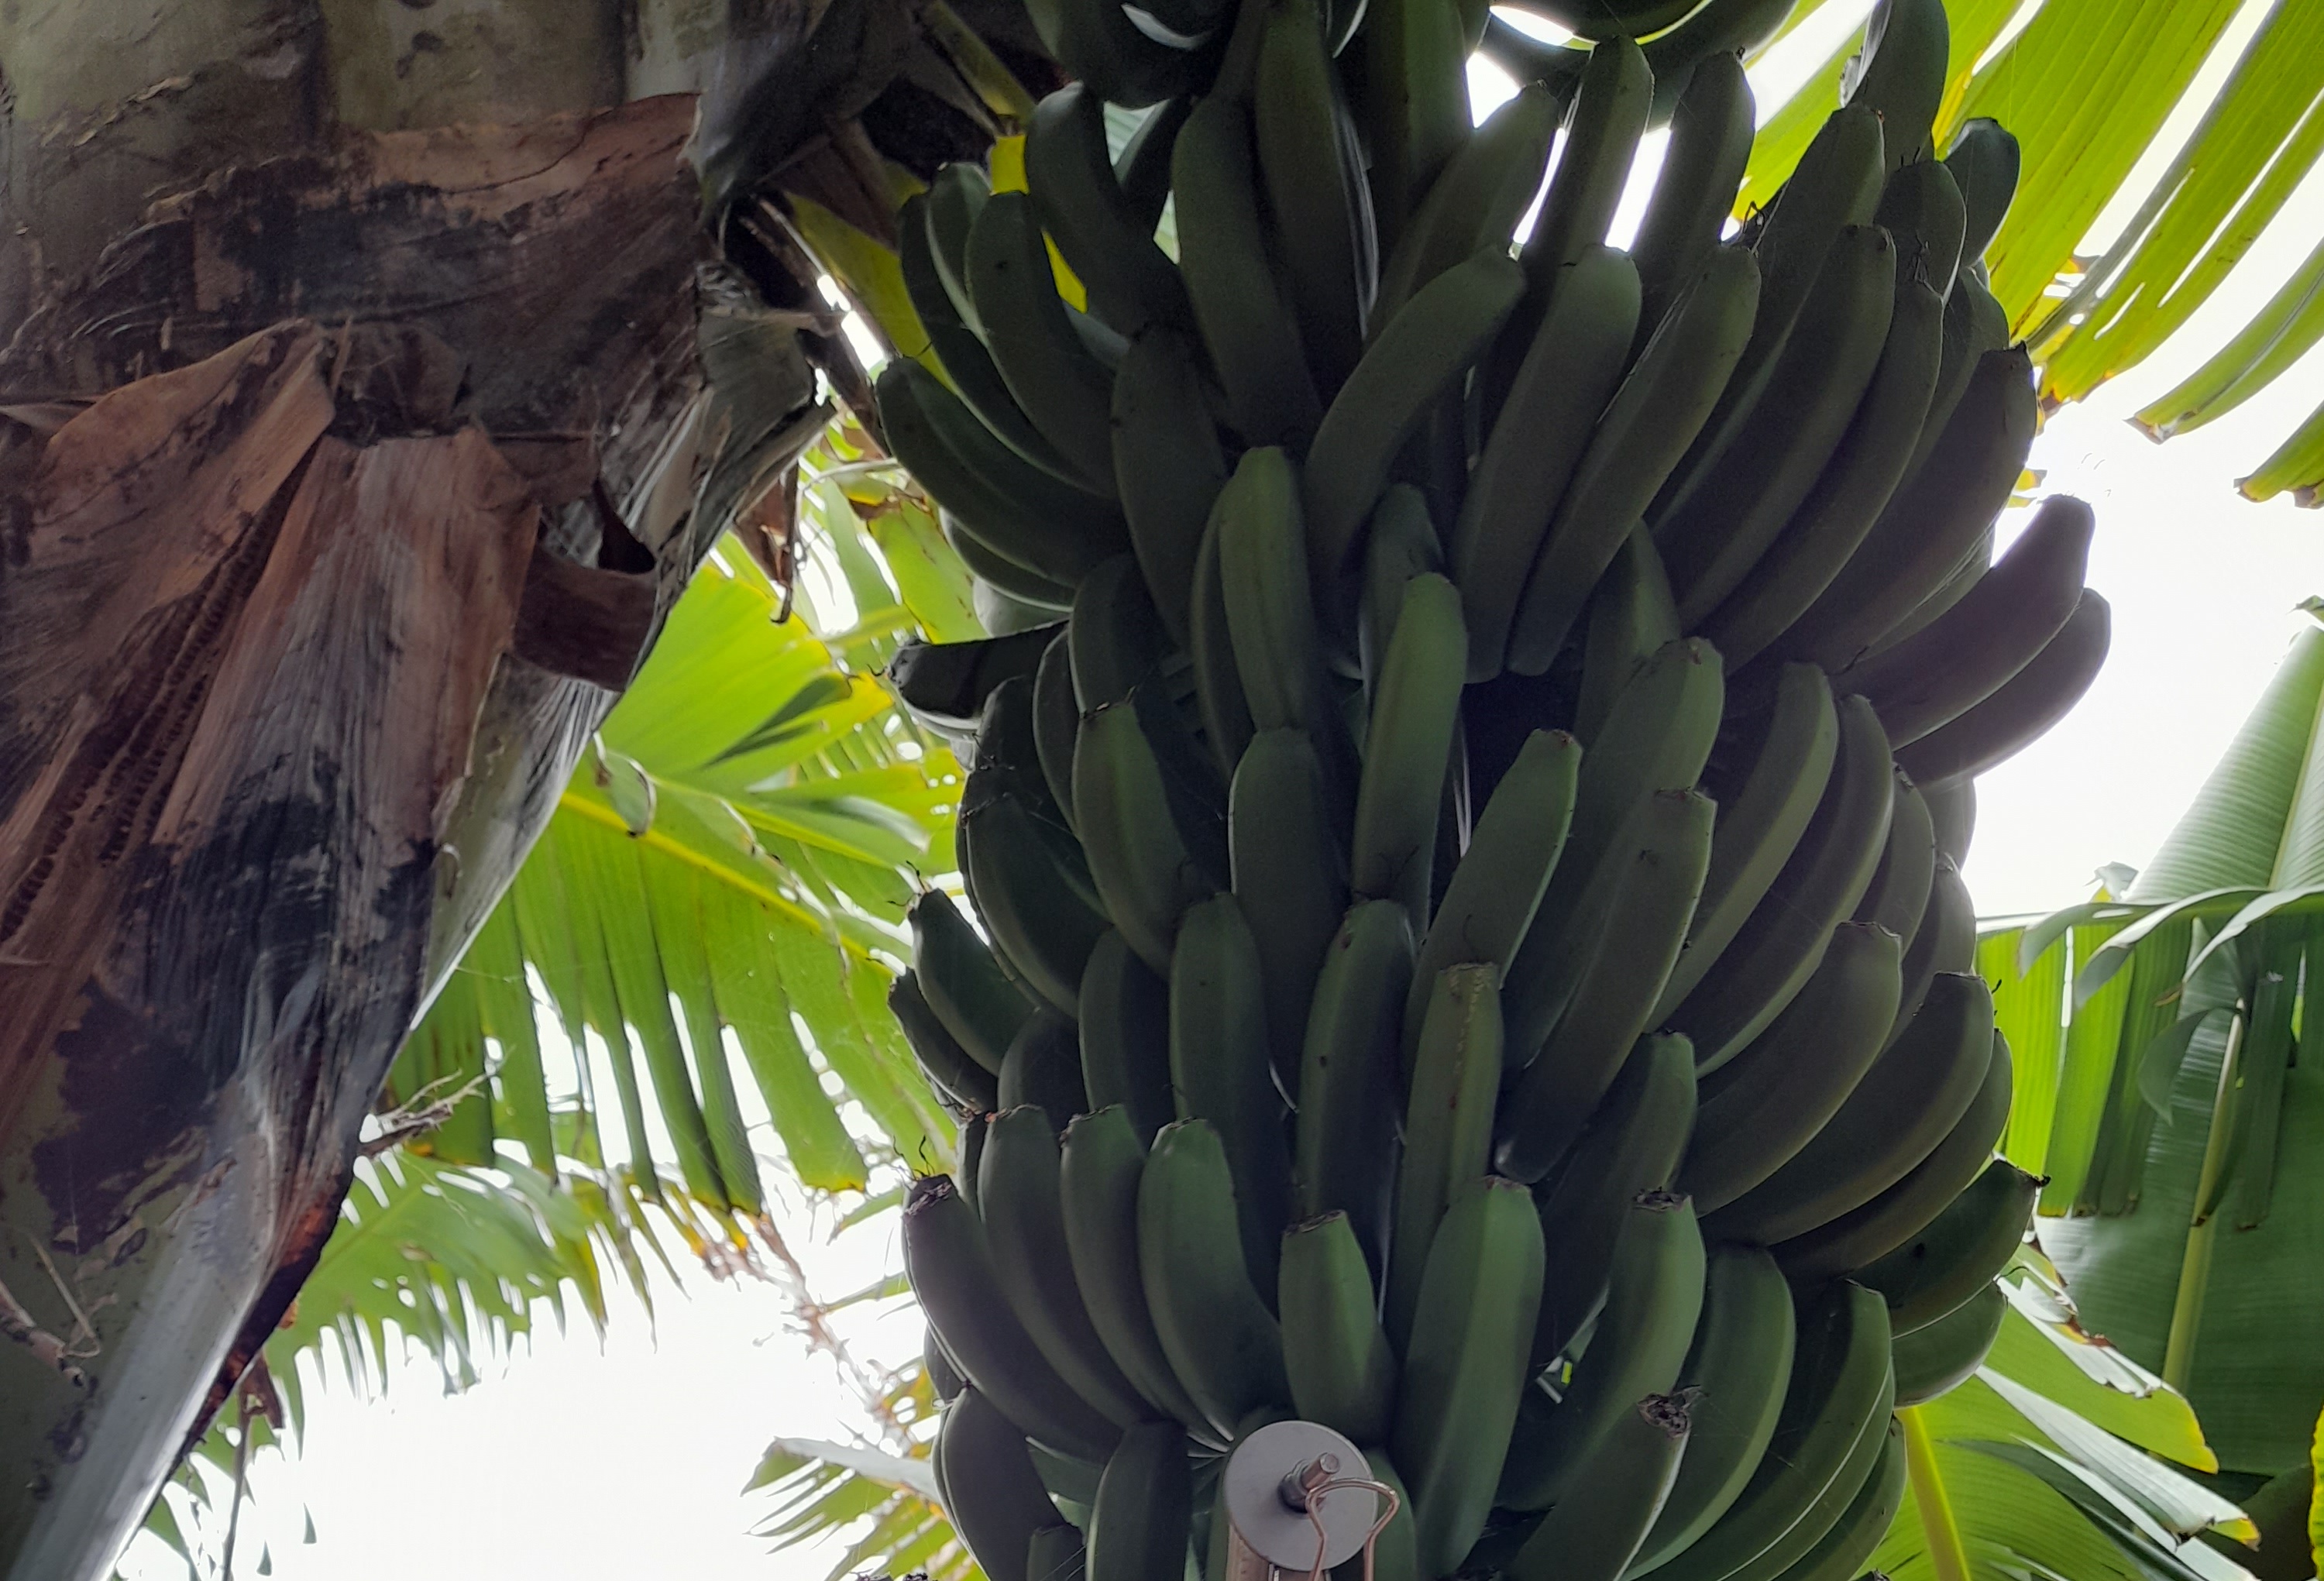
Label: Keep